Babou (ocelot)

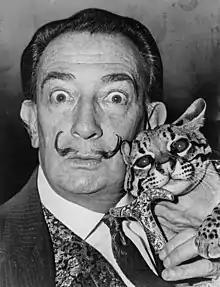
Salvador Dalí (left) and Babou (right), 1965

Babou was a pet ocelot and frequent companion of the surrealist artist Salvador Dalí in the 1960s. A cat lover, Dalí claimed to have been given the animal by the head of state of Colombia. Babou's date of death is unknown.